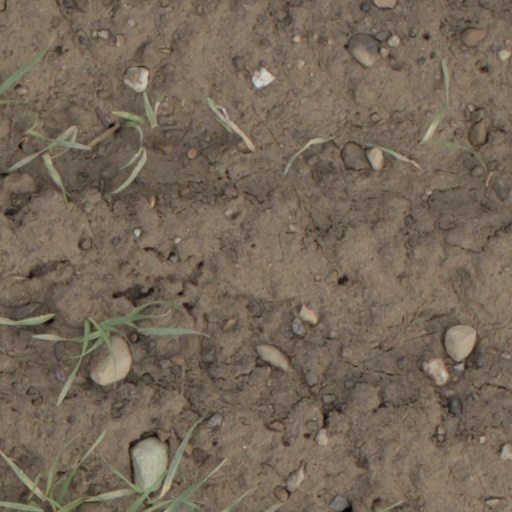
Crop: wheat